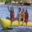
Label: ship